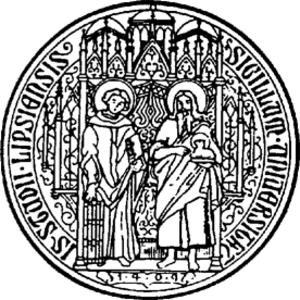
Leipzig [lɛpsik] est une ville-arrondissement d'Allemagne centrale, au nord-ouest du Land de Saxe. Avec plus de 570 000 habitants, elle est la ville la plus peuplée de la Saxe, devant Dresde, la capitale politique du Land.